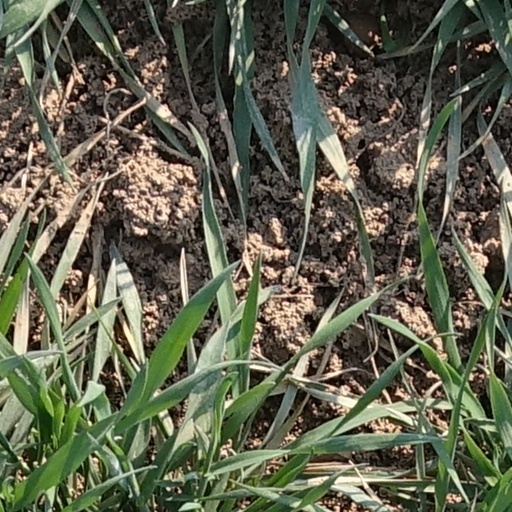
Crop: wheat